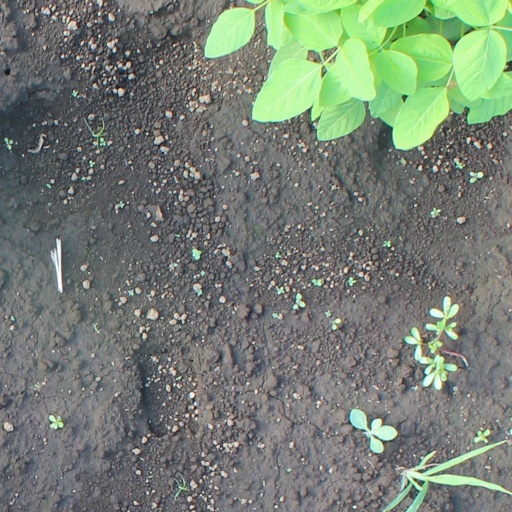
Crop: soybean